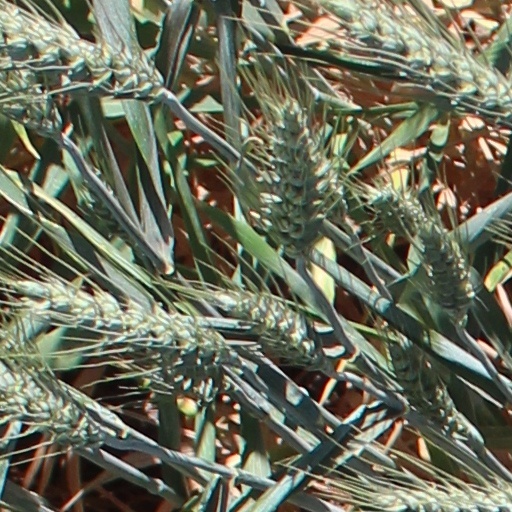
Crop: wheat